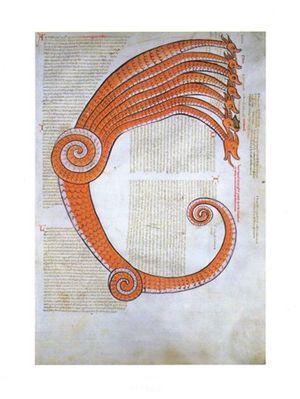
Liber figurarum, tav. 14: Le Dragon de l'Apocalypse. Les six premières têtes représentent Hérode, Néron, Constance II (empereur romain, partisan de l'arianisme), Mahomet, Mesemotus (identifié comme étant Abd al-Mumin, premier calife de la dynastie des Almohades), Saladin, et la septième l'Antéchrist resté anonyme.
Joachim de Flore est un moine cistercien et un théologien catholique à qui le martyrologe de Cîteaux donne le nom de bienheureux. Sa division de l’histoire de l’humanité en trois âges entraîne la renaissance du millénarisme chrétien au Moyen Âge. Placé par Dante Alighieri dans son paradis à côté de Raban Maur et de saint Bonaventure, Joachim est le détenteur d'une « double réputation » qui le classe à la fois comme prophète et comme hérétique.